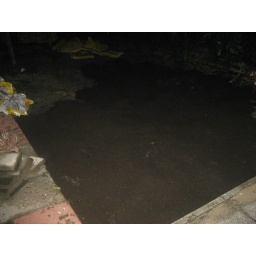
Thursday night: the first sand covers the whole in the ground